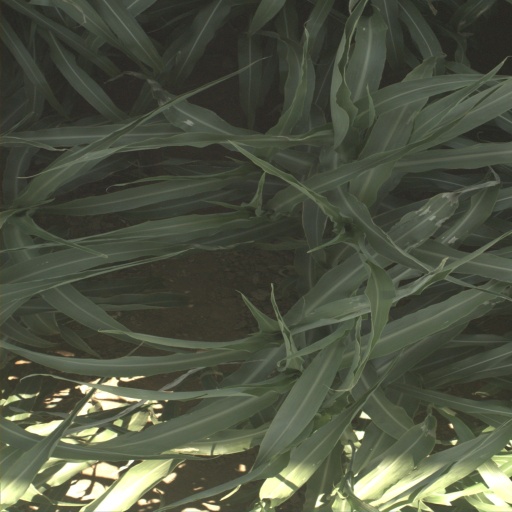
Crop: sorghum